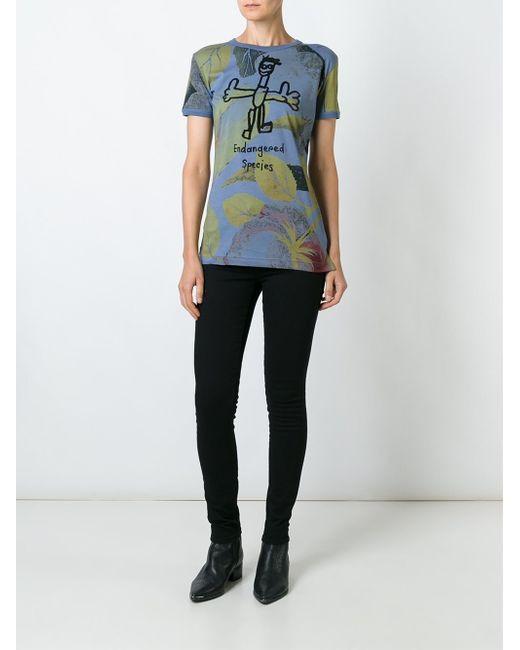
Mehrfarbiges Kurzarm-T-Shirt mit taillierter schwarzer Baumwollhose für Damen